Templestowe

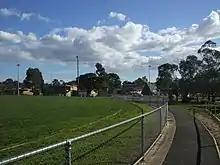
Sporting facilities at Templestowe Reserve, tennis courts are observable in the background, beyond the stand of trees

The suburb has an Australian Rules football team, the Templestowe Dockers, competing in the Eastern Football League. Their junior team competes in the Yarra Junior Football League.